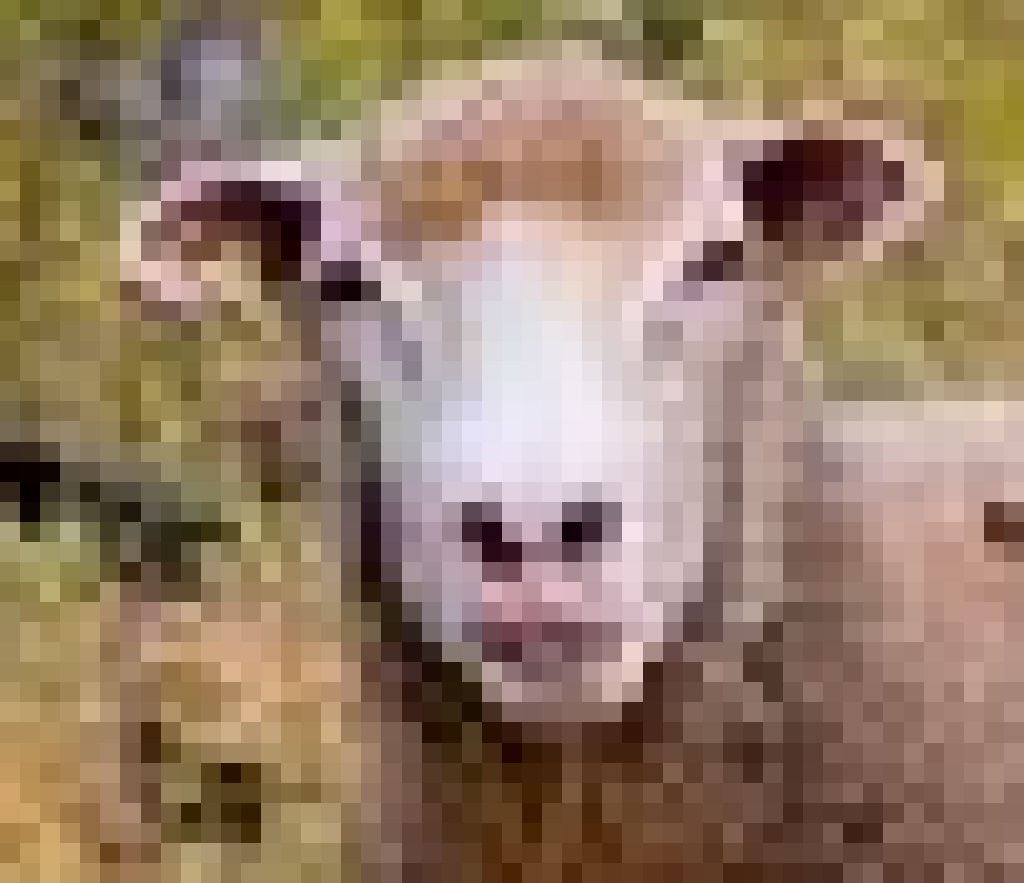
Label: no pain